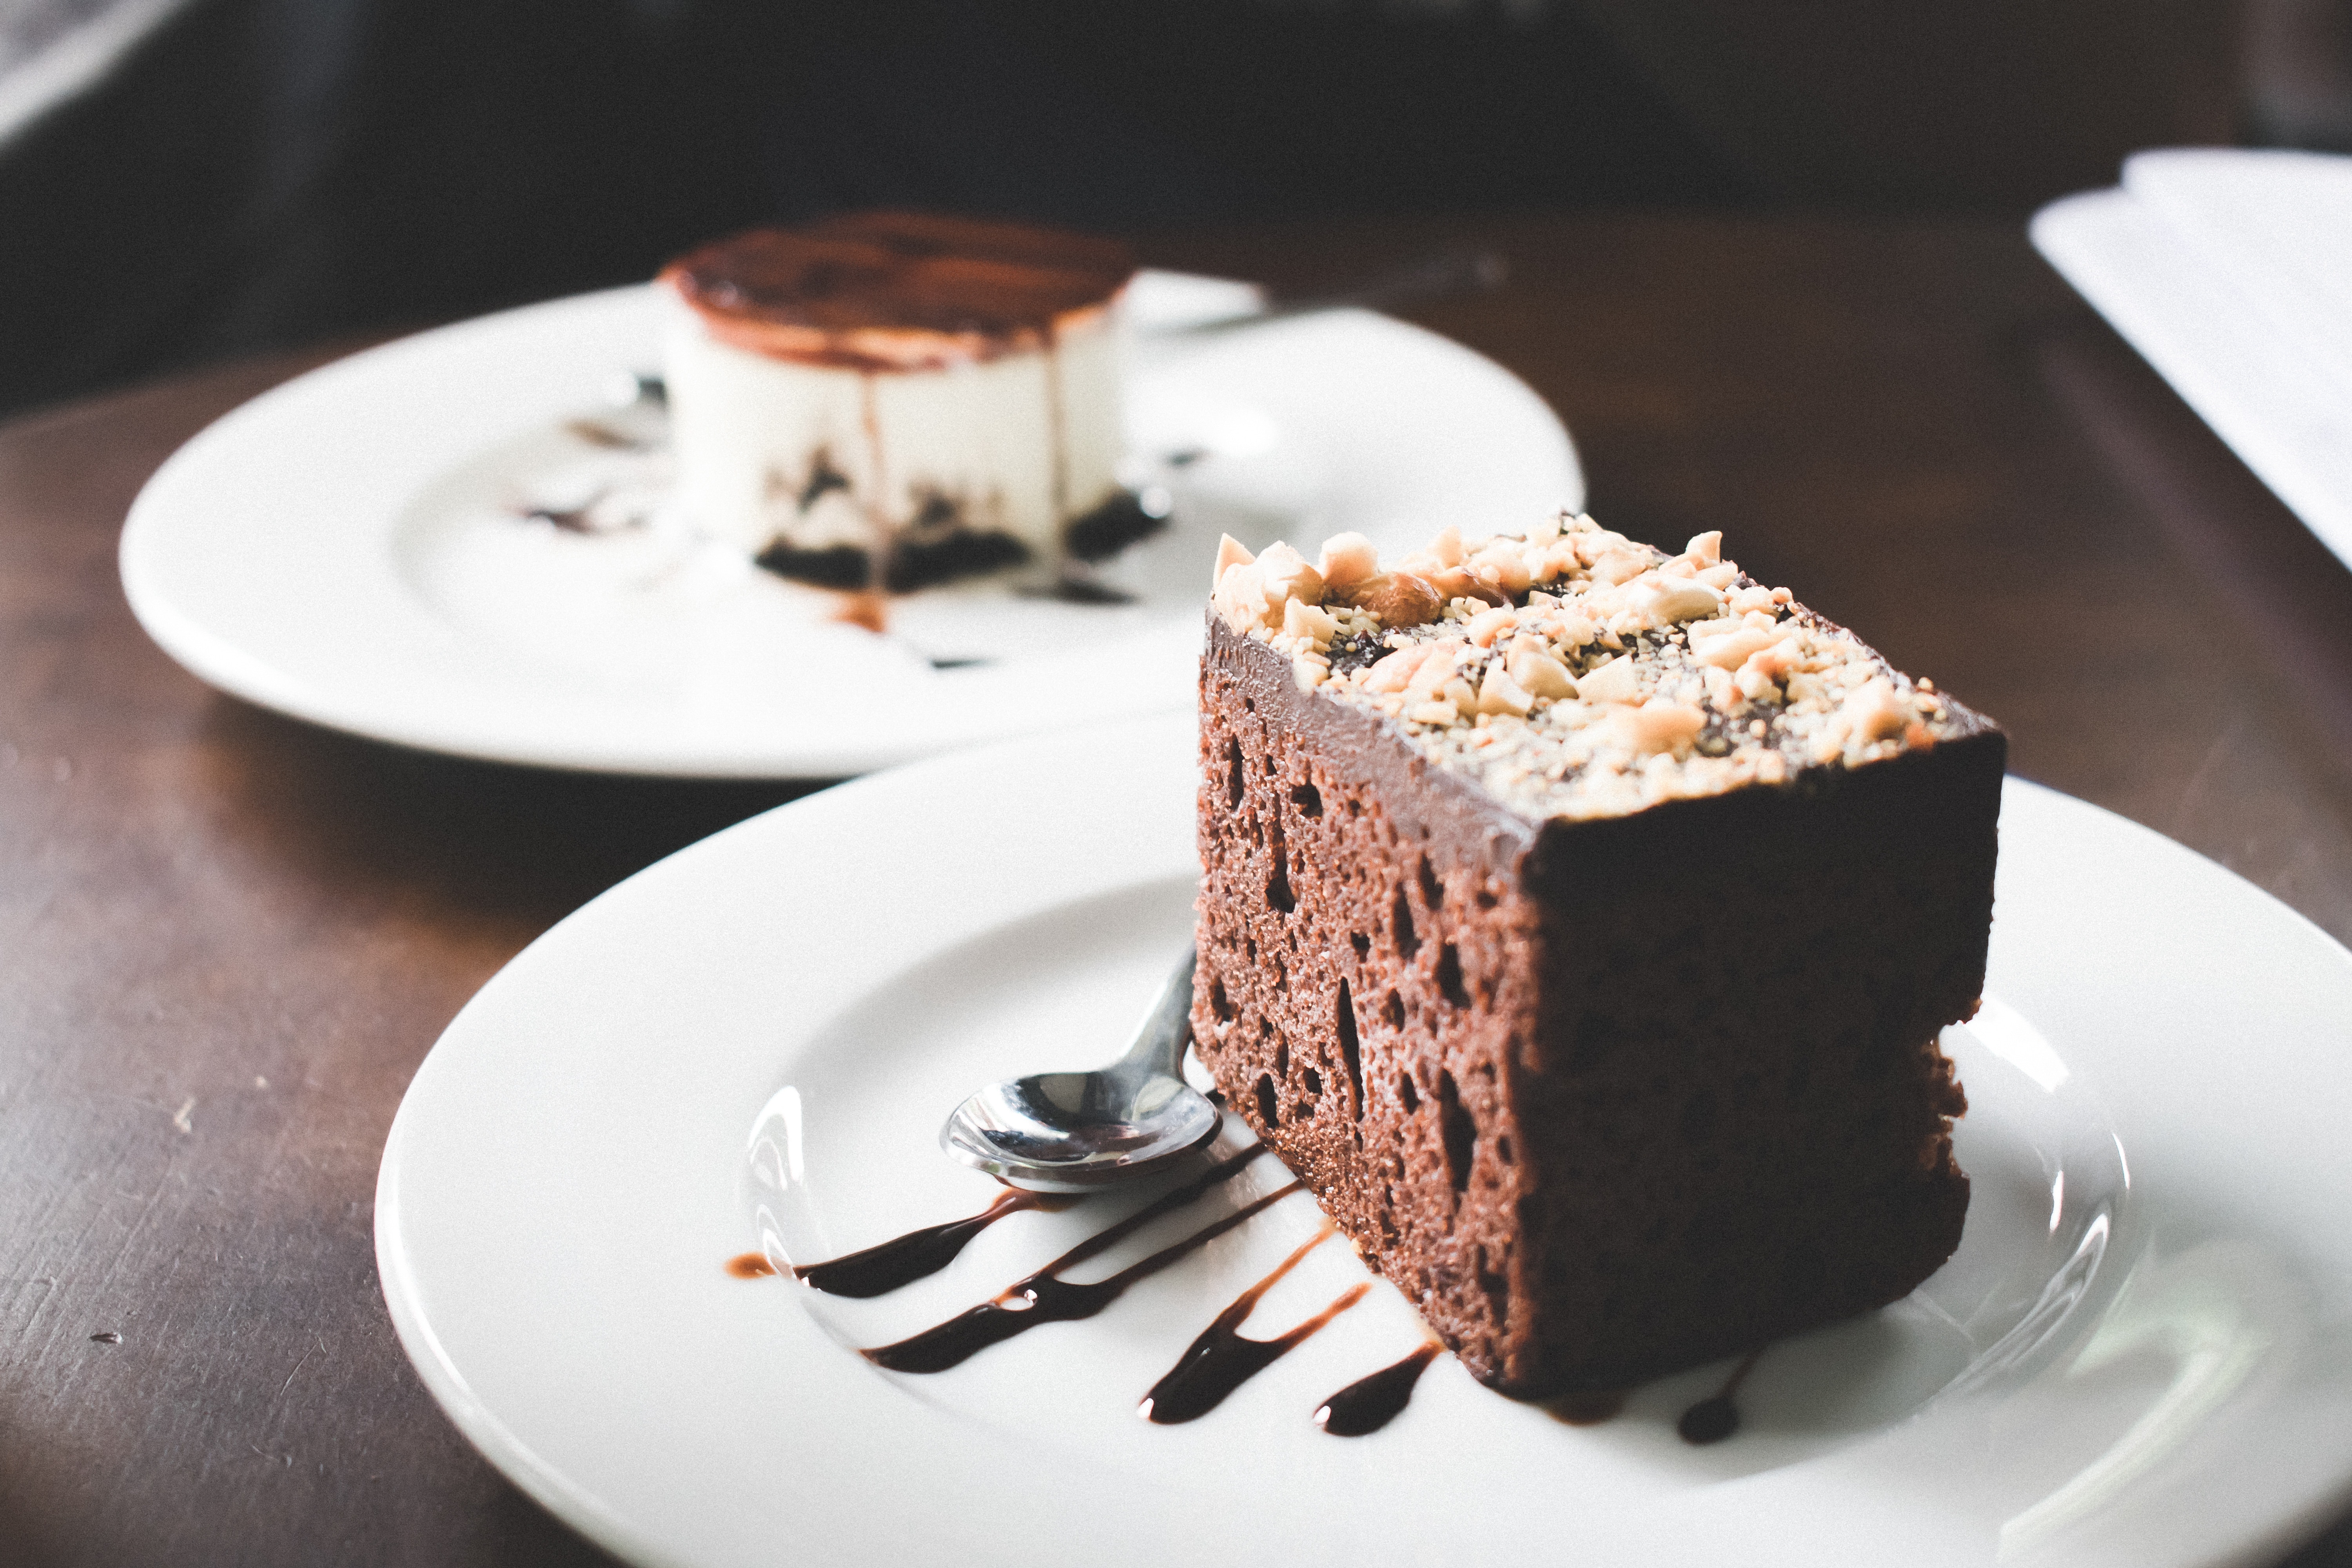
dish, food, cuisine, cake, dessert, ingredient, chocolate cake, frozen dessert, snack cake, chocolate brownie, chocolate, flourless chocolate cake, baked goods, torte, sweetness, baking, icing, recipe, buttercream, kuchen, semifreddo, cream, gluten, snack, parkin, sachertorte, produce, mousse, cream cheese